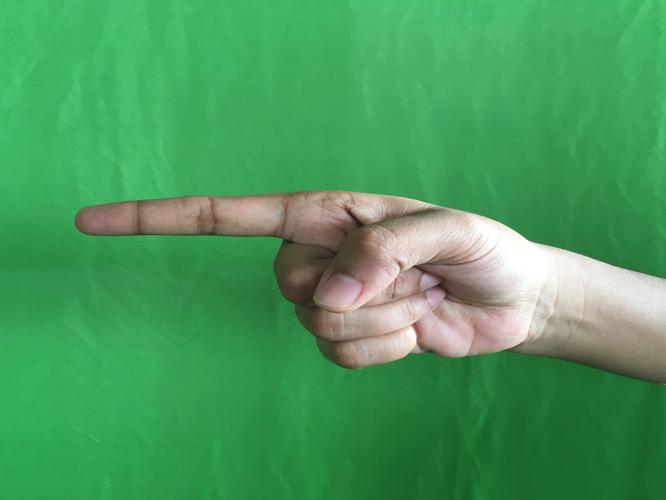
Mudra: Suchi
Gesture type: single_hand